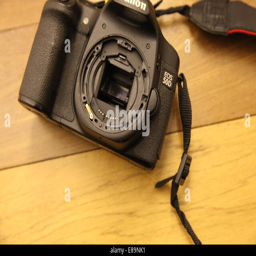
parts of a broken 50d dslr camera laying on a wooden floor